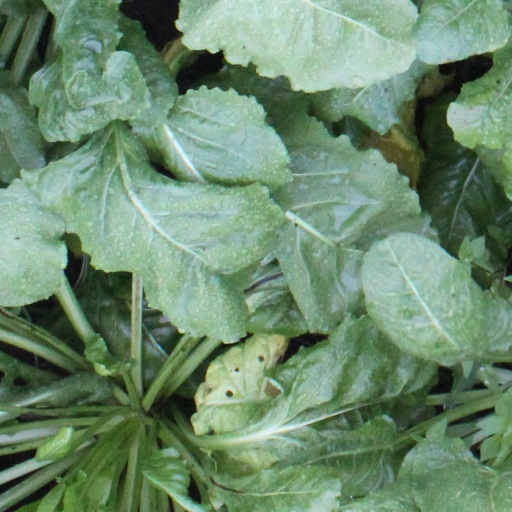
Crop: sugar beet